History of Ruvo di Puglia

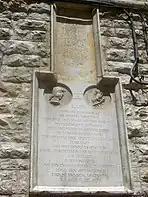
Menotti Garibaldi Square, epigraph of Gordian III

As can be seen, the sources are discordant and quite distant from each other. However, it can be stated with certainty that Ruvo was called by the colonizing Greeks, most likely Arcadians, "Ρυψ" ("Rhyps"). Many scholars have thus focused their attention on the root "Ρυ-" ("Rhy-"), understood either as "land abundant with brambles" (typical of the Maquis shrubland) or as "flat land," so much so that the current municipal coat of arms is supposed to come from an original coat of arms representing a vase with brambles inside. The name of the town derives from the native peoples who used to indicate a peculiarity of the territory with this term. It is very likely that the first inhabitants of Apulia and the Murge region witnessed the crumbling of the land by various rivers and streams, which made it calcareous and then sank into the depths of the earth forming the typical karst phenomena found in the region, thus confirming the marine origin of Apulia. Thus, the first inhabitants of the Land of Bari with the root "Ρυ-" wanted to indicate the area or territory where the waters flowed violently and dragged the limestone rocks down to the Adriatic Sea. Later with Greek colonization came the name "Ρυψ" to refer to the town and the term "Ρυβαστὲινων" ("Rhybasteinon") to refer to the local population often abbreviated to "Ρυβα" ("Rhyba") on some coins. Under Roman rule, "Ρυψ" changed first to "Riba" and finally to "Rubi," also taking the form of "plurale tantum".